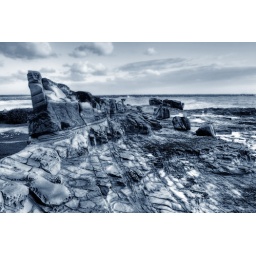
Rocky lookout at Yamba beach against a cloudy sky